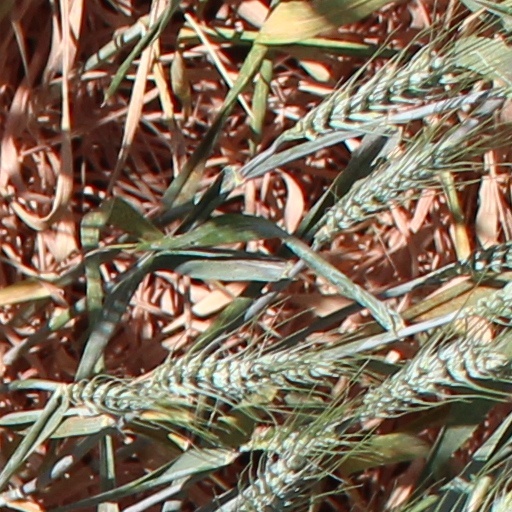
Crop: wheat